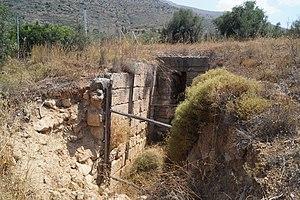
Prósymna est un village grec en Argolide. Il fait partie du district municipal de Mycènes, dans le dème d'Argos-Mycènes.